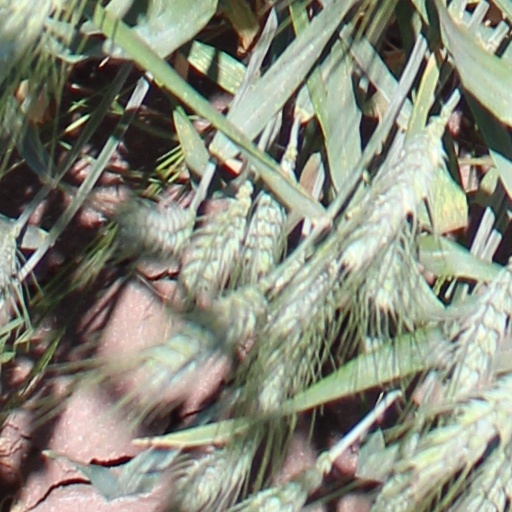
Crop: wheat